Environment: real
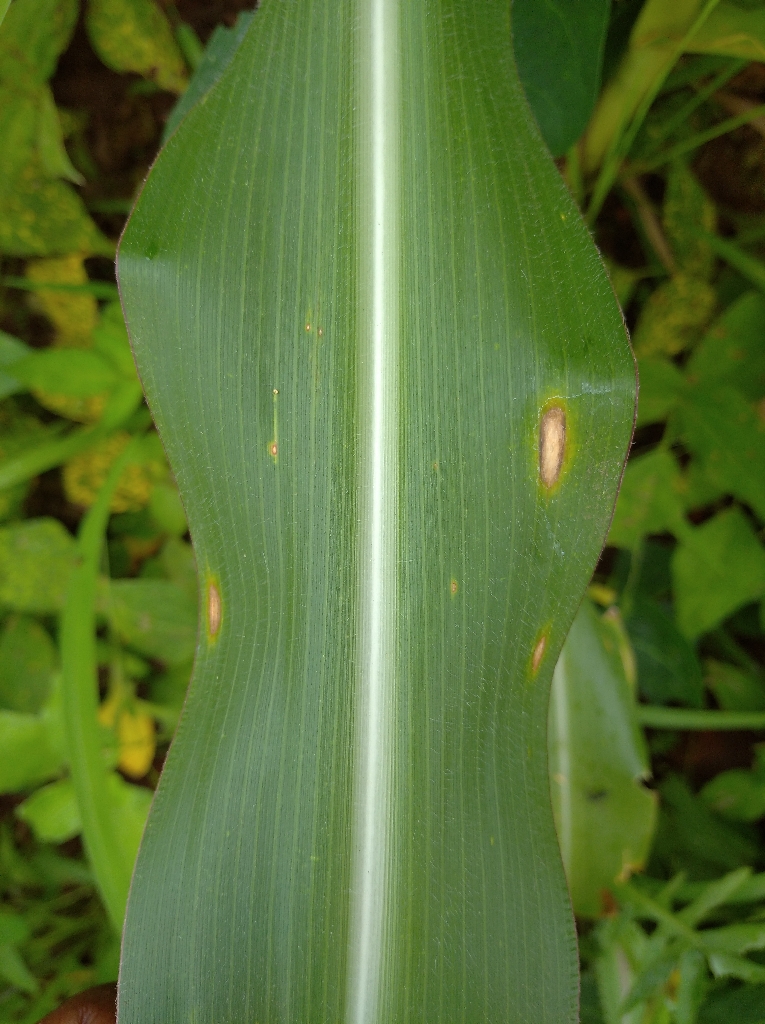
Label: northern_corn_leaf_blight